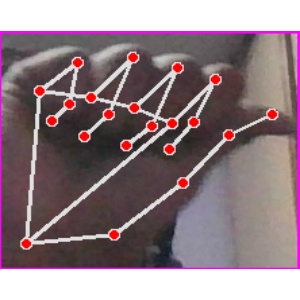
अक्षर: छ